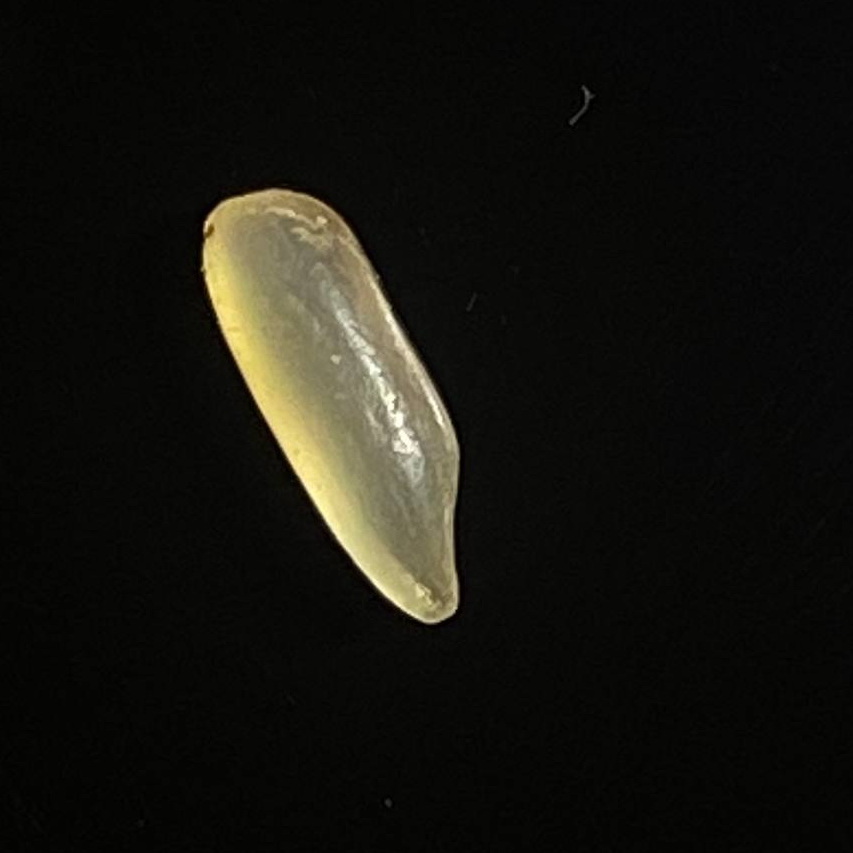
Rice variety: Shorna5